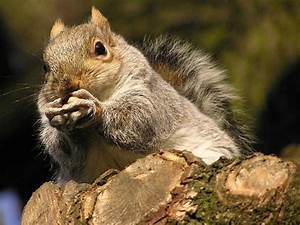
Label: scoiattolo